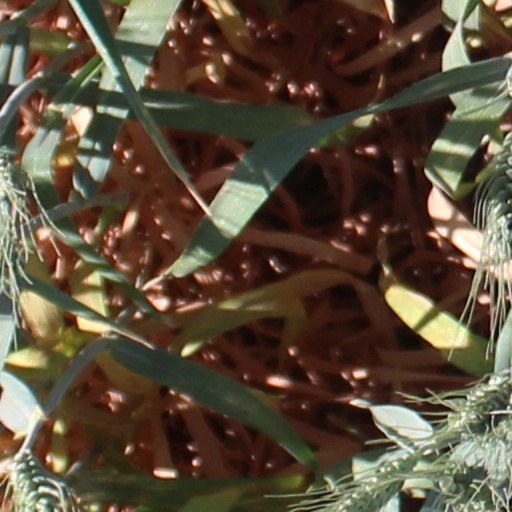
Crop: wheat